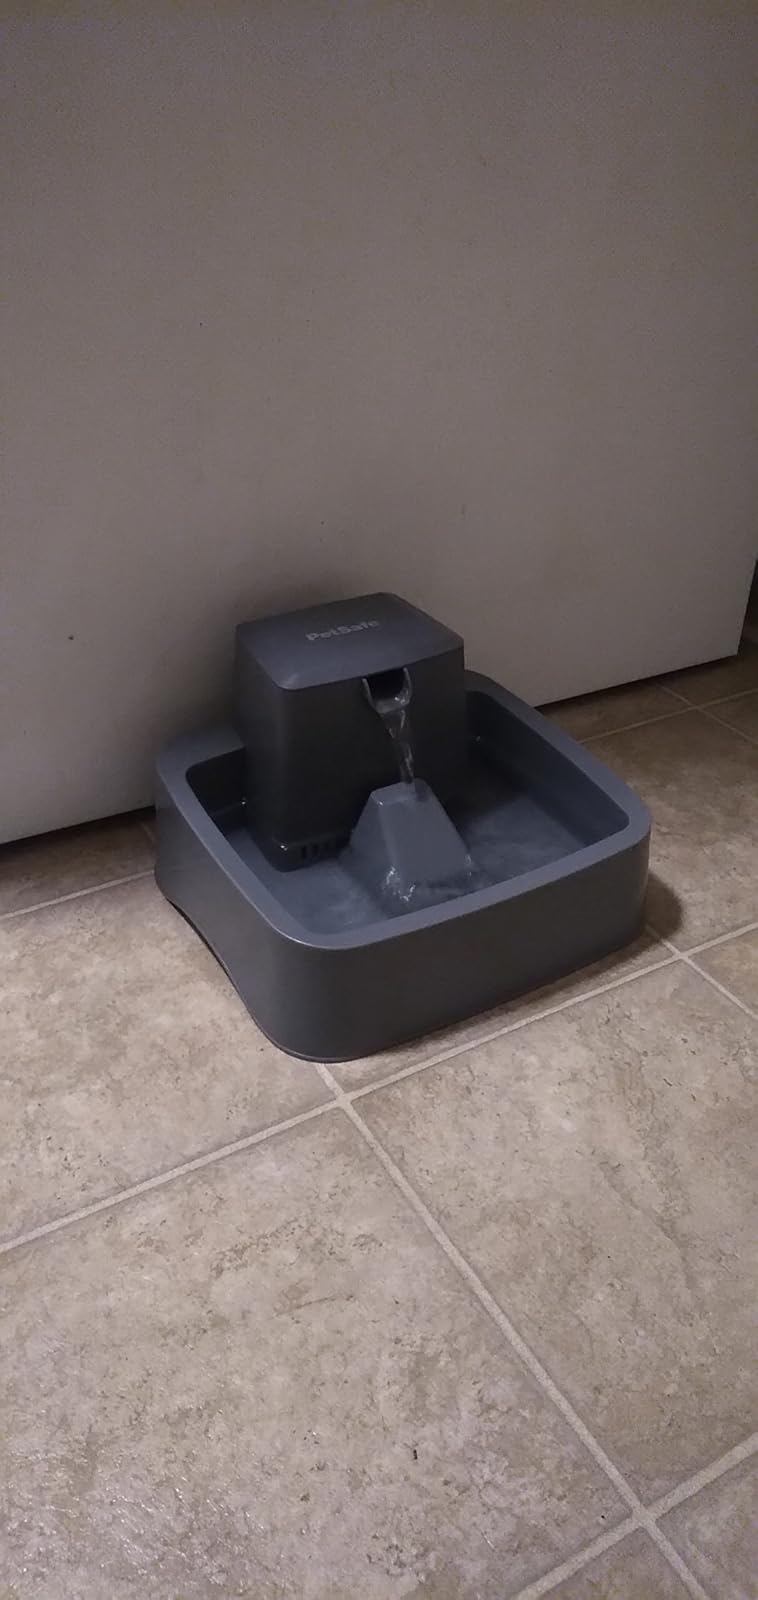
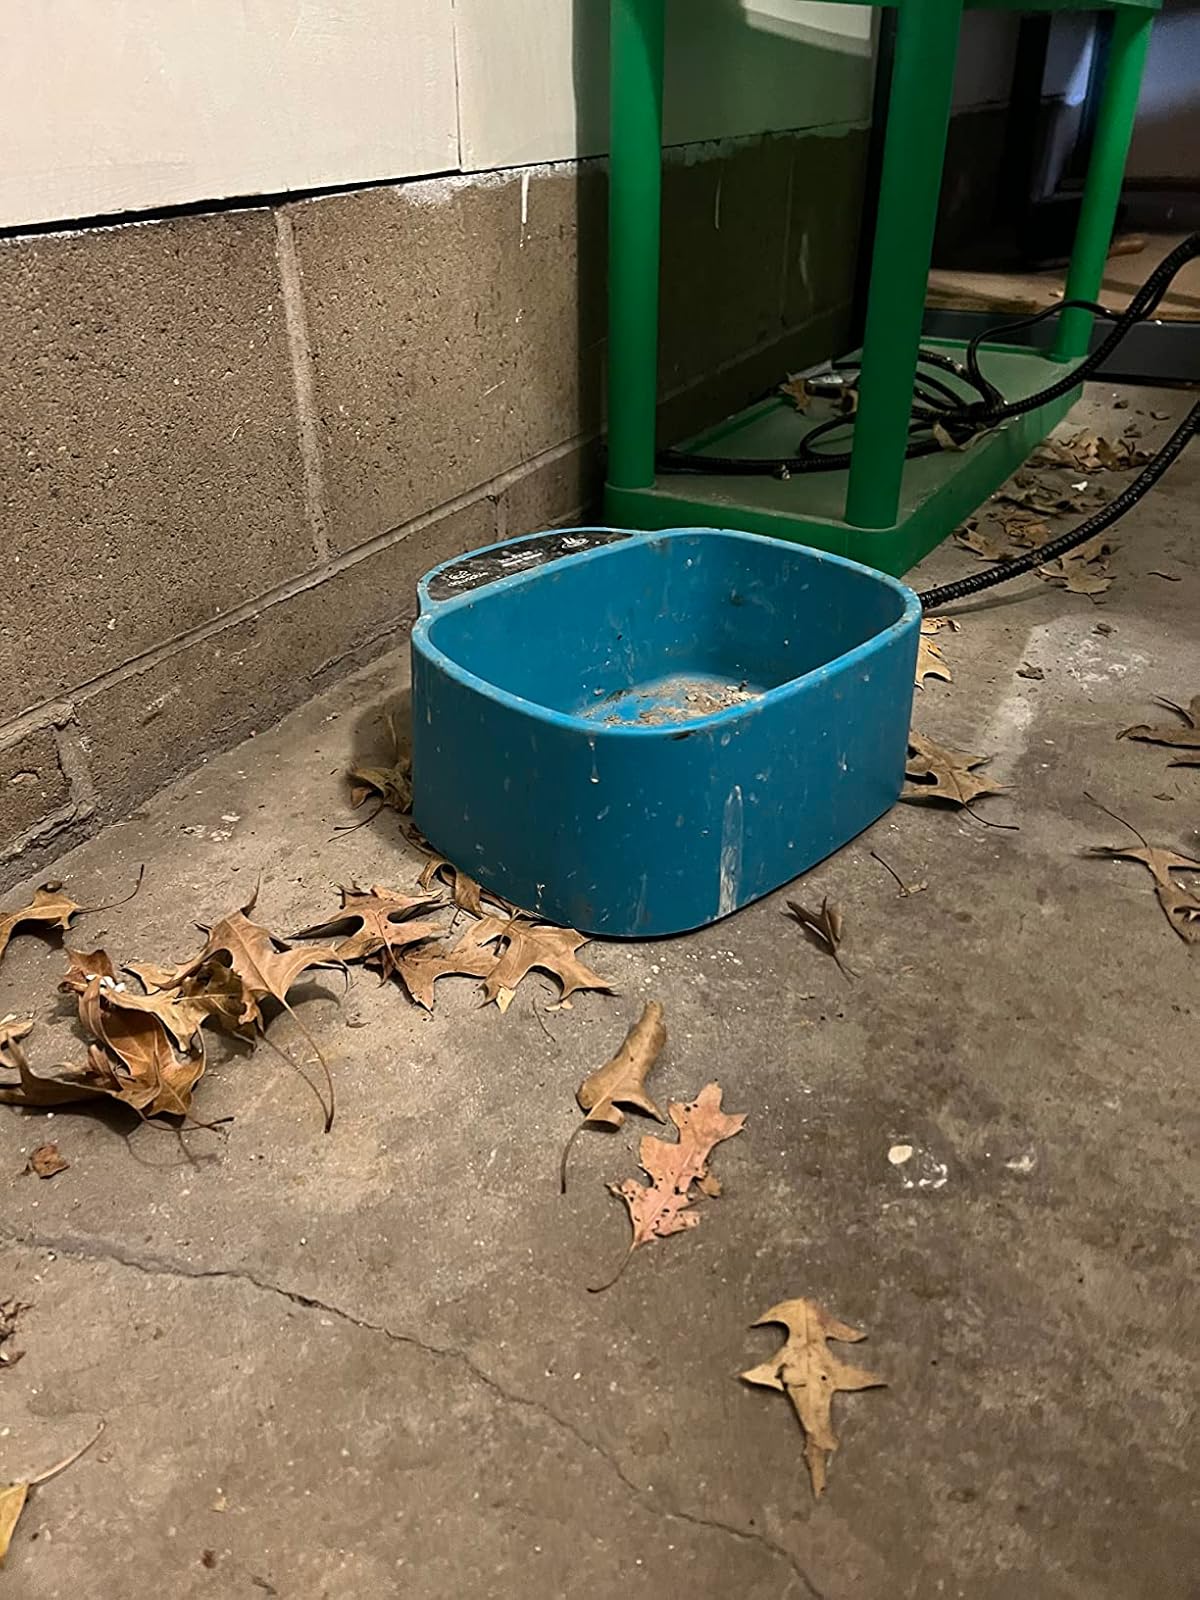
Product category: items_bowl
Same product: no